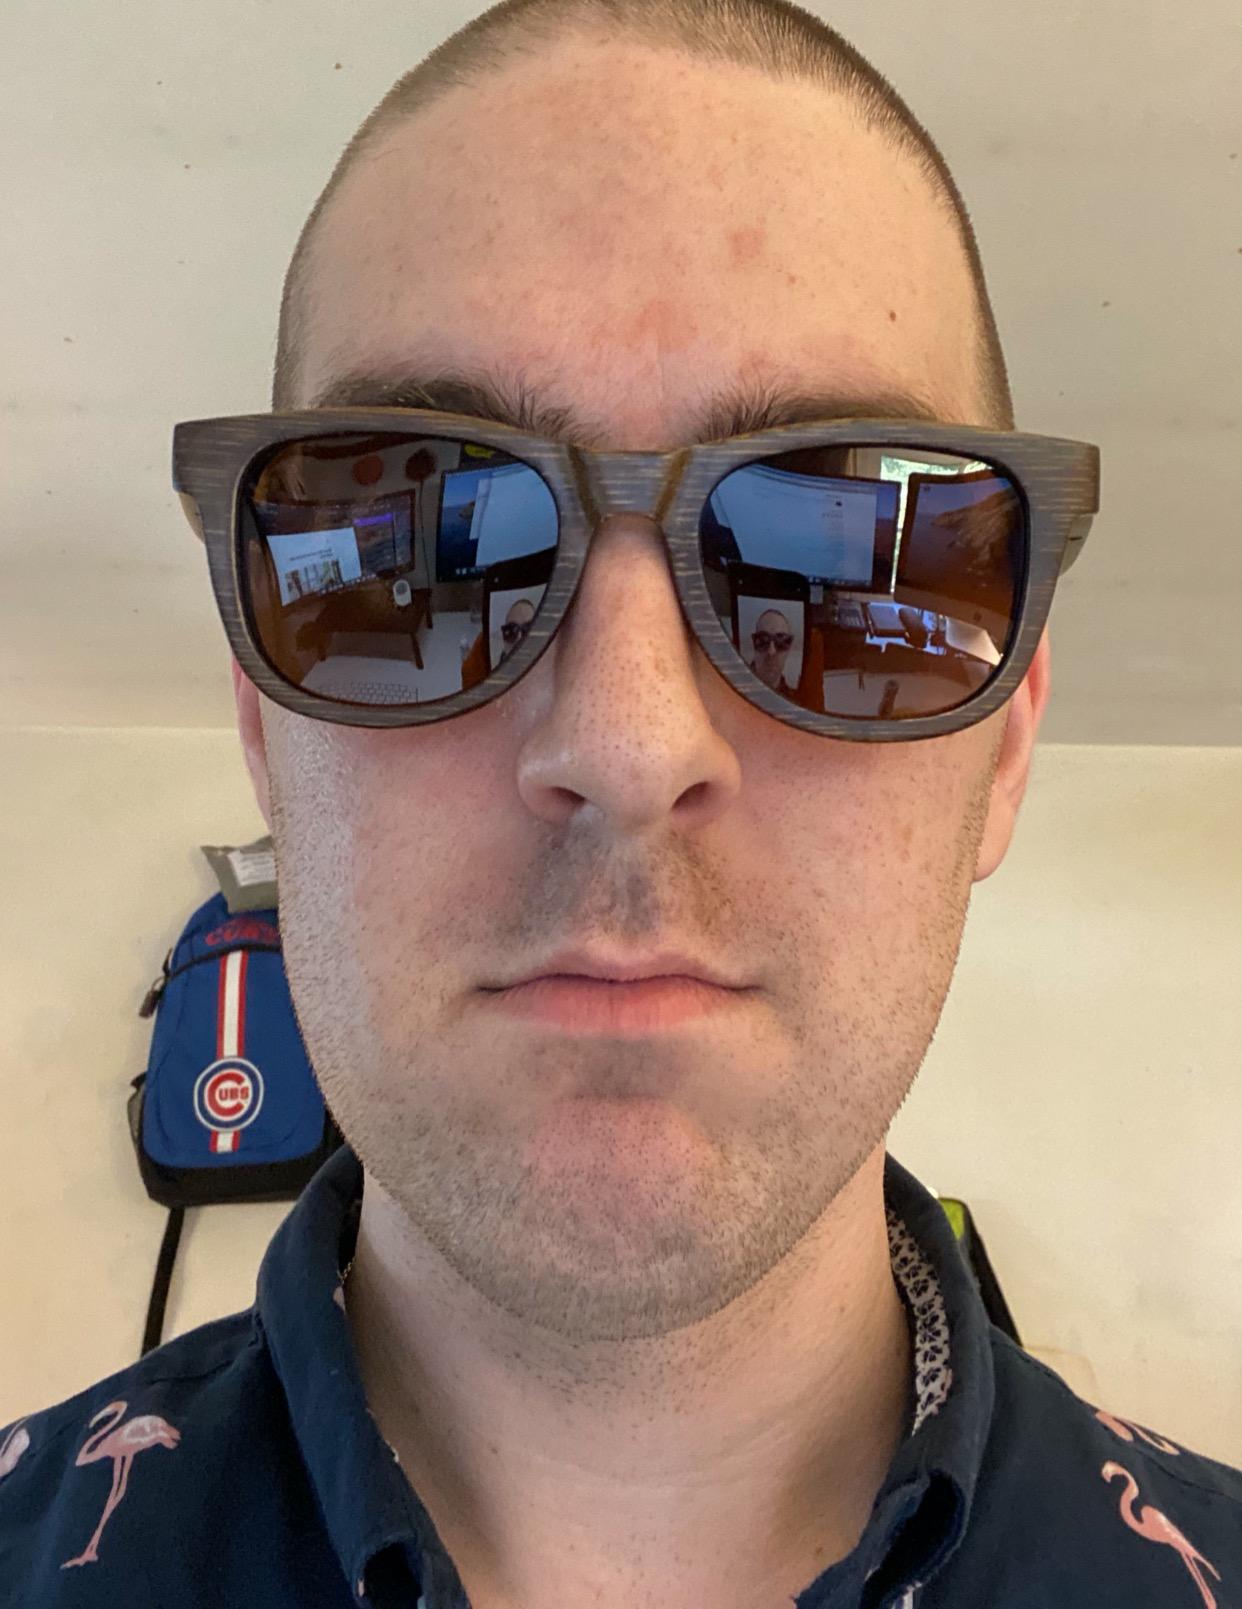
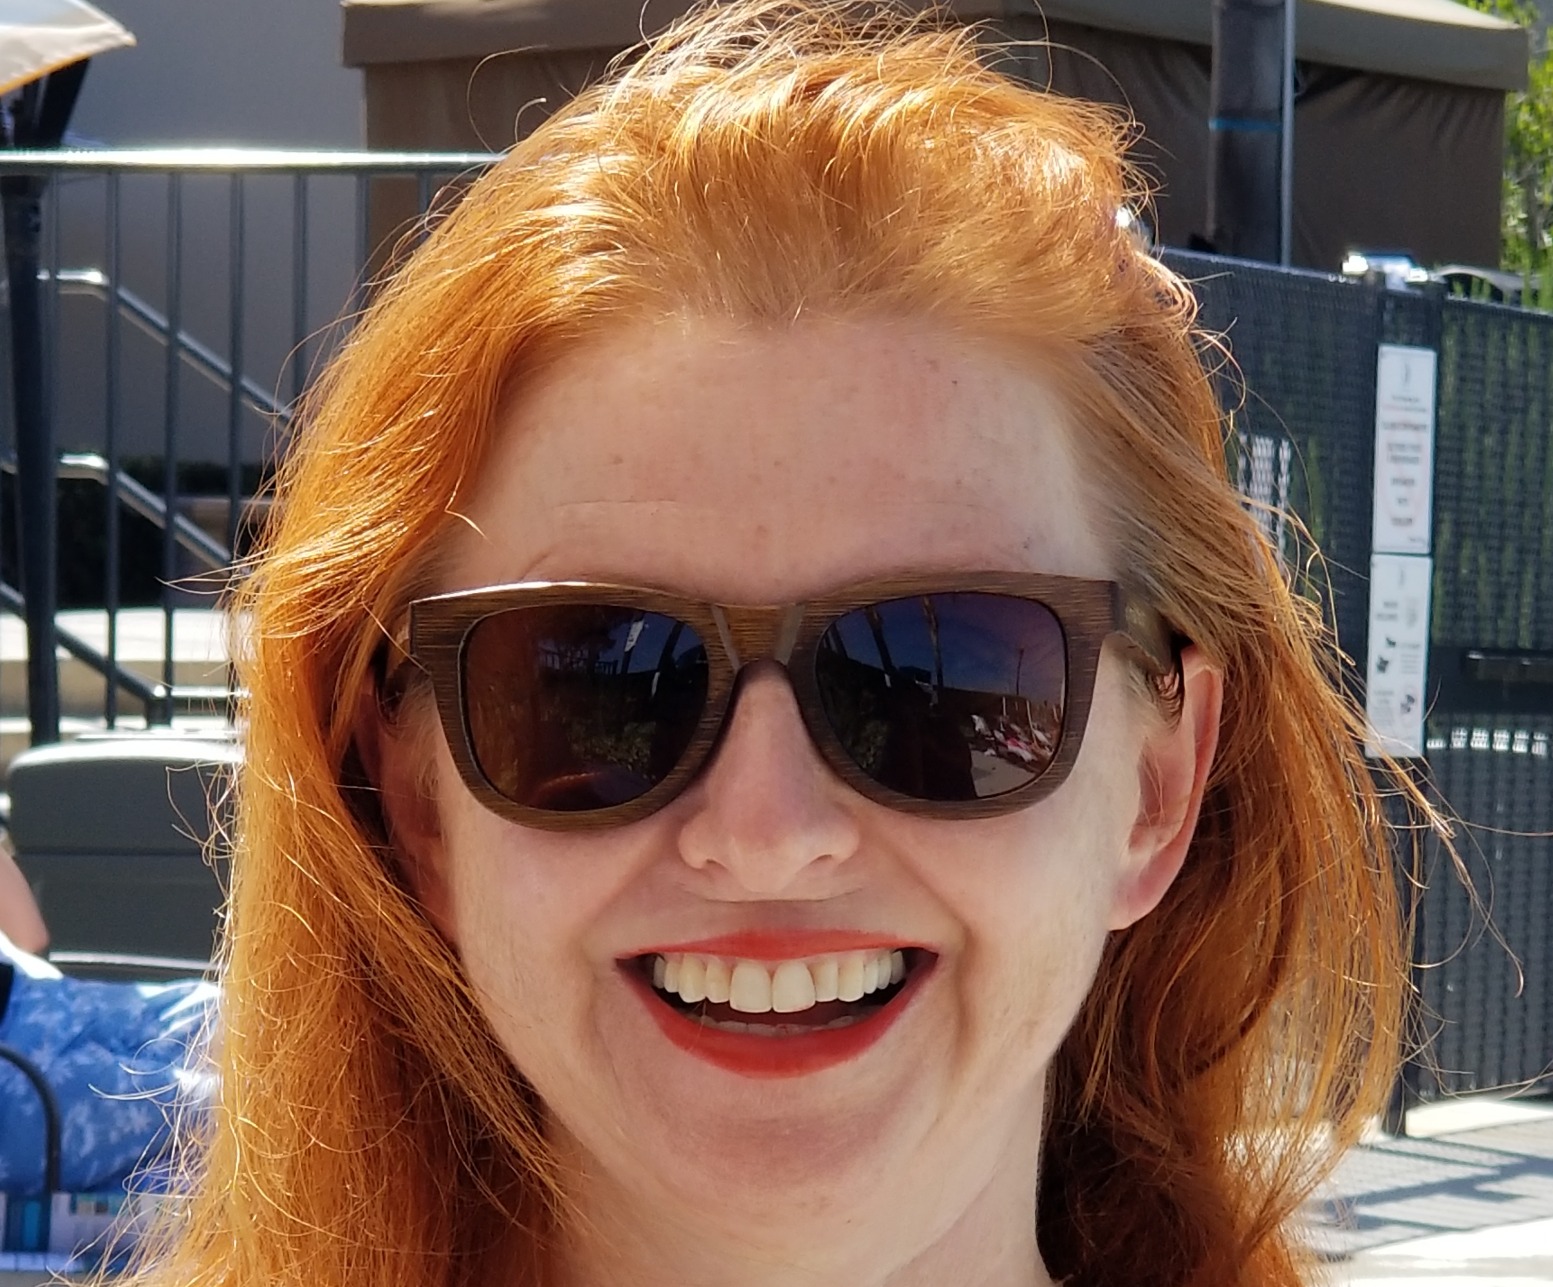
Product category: accessories_sunglasses
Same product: yes